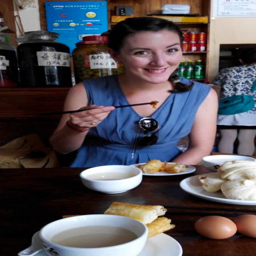
we ate breakfast here every morning we were .